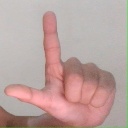
अक्षर: ल